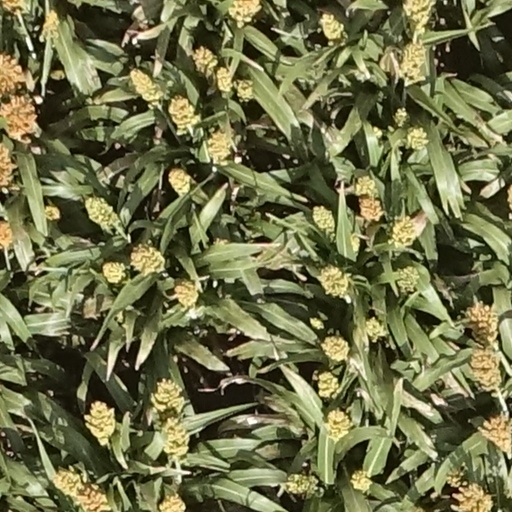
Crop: sorghum